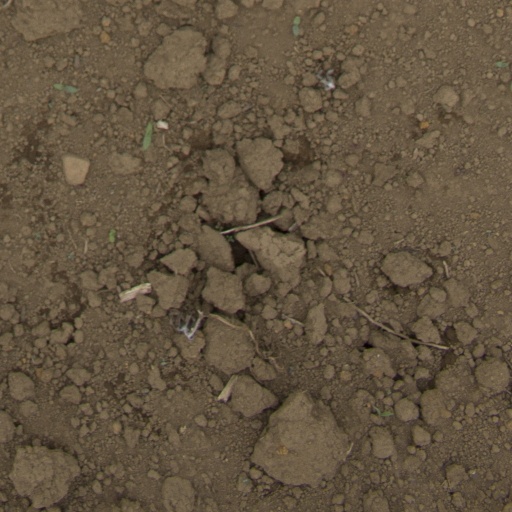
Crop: Jerusalem artichoke